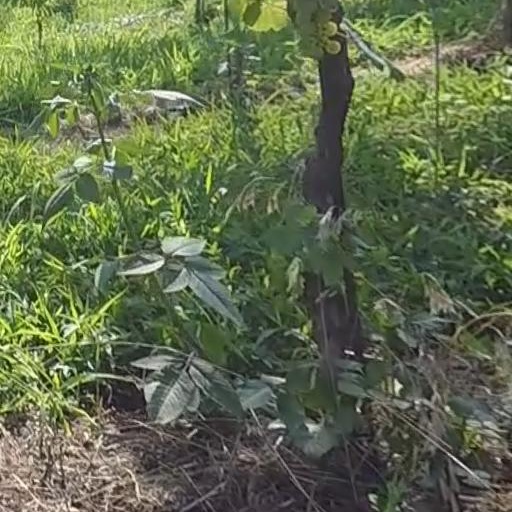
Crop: grape